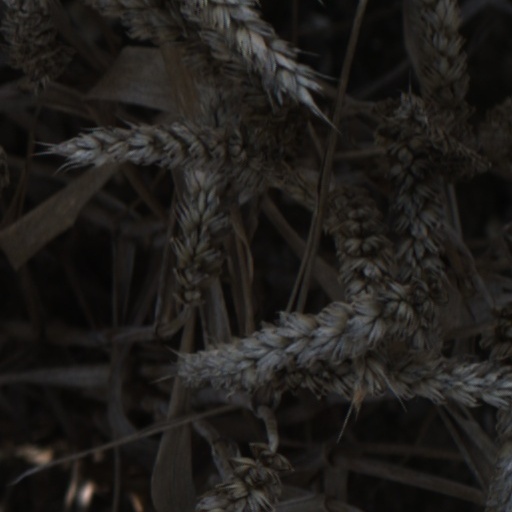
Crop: wheat